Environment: lab
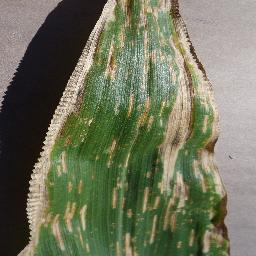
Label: gray_leaf_spot